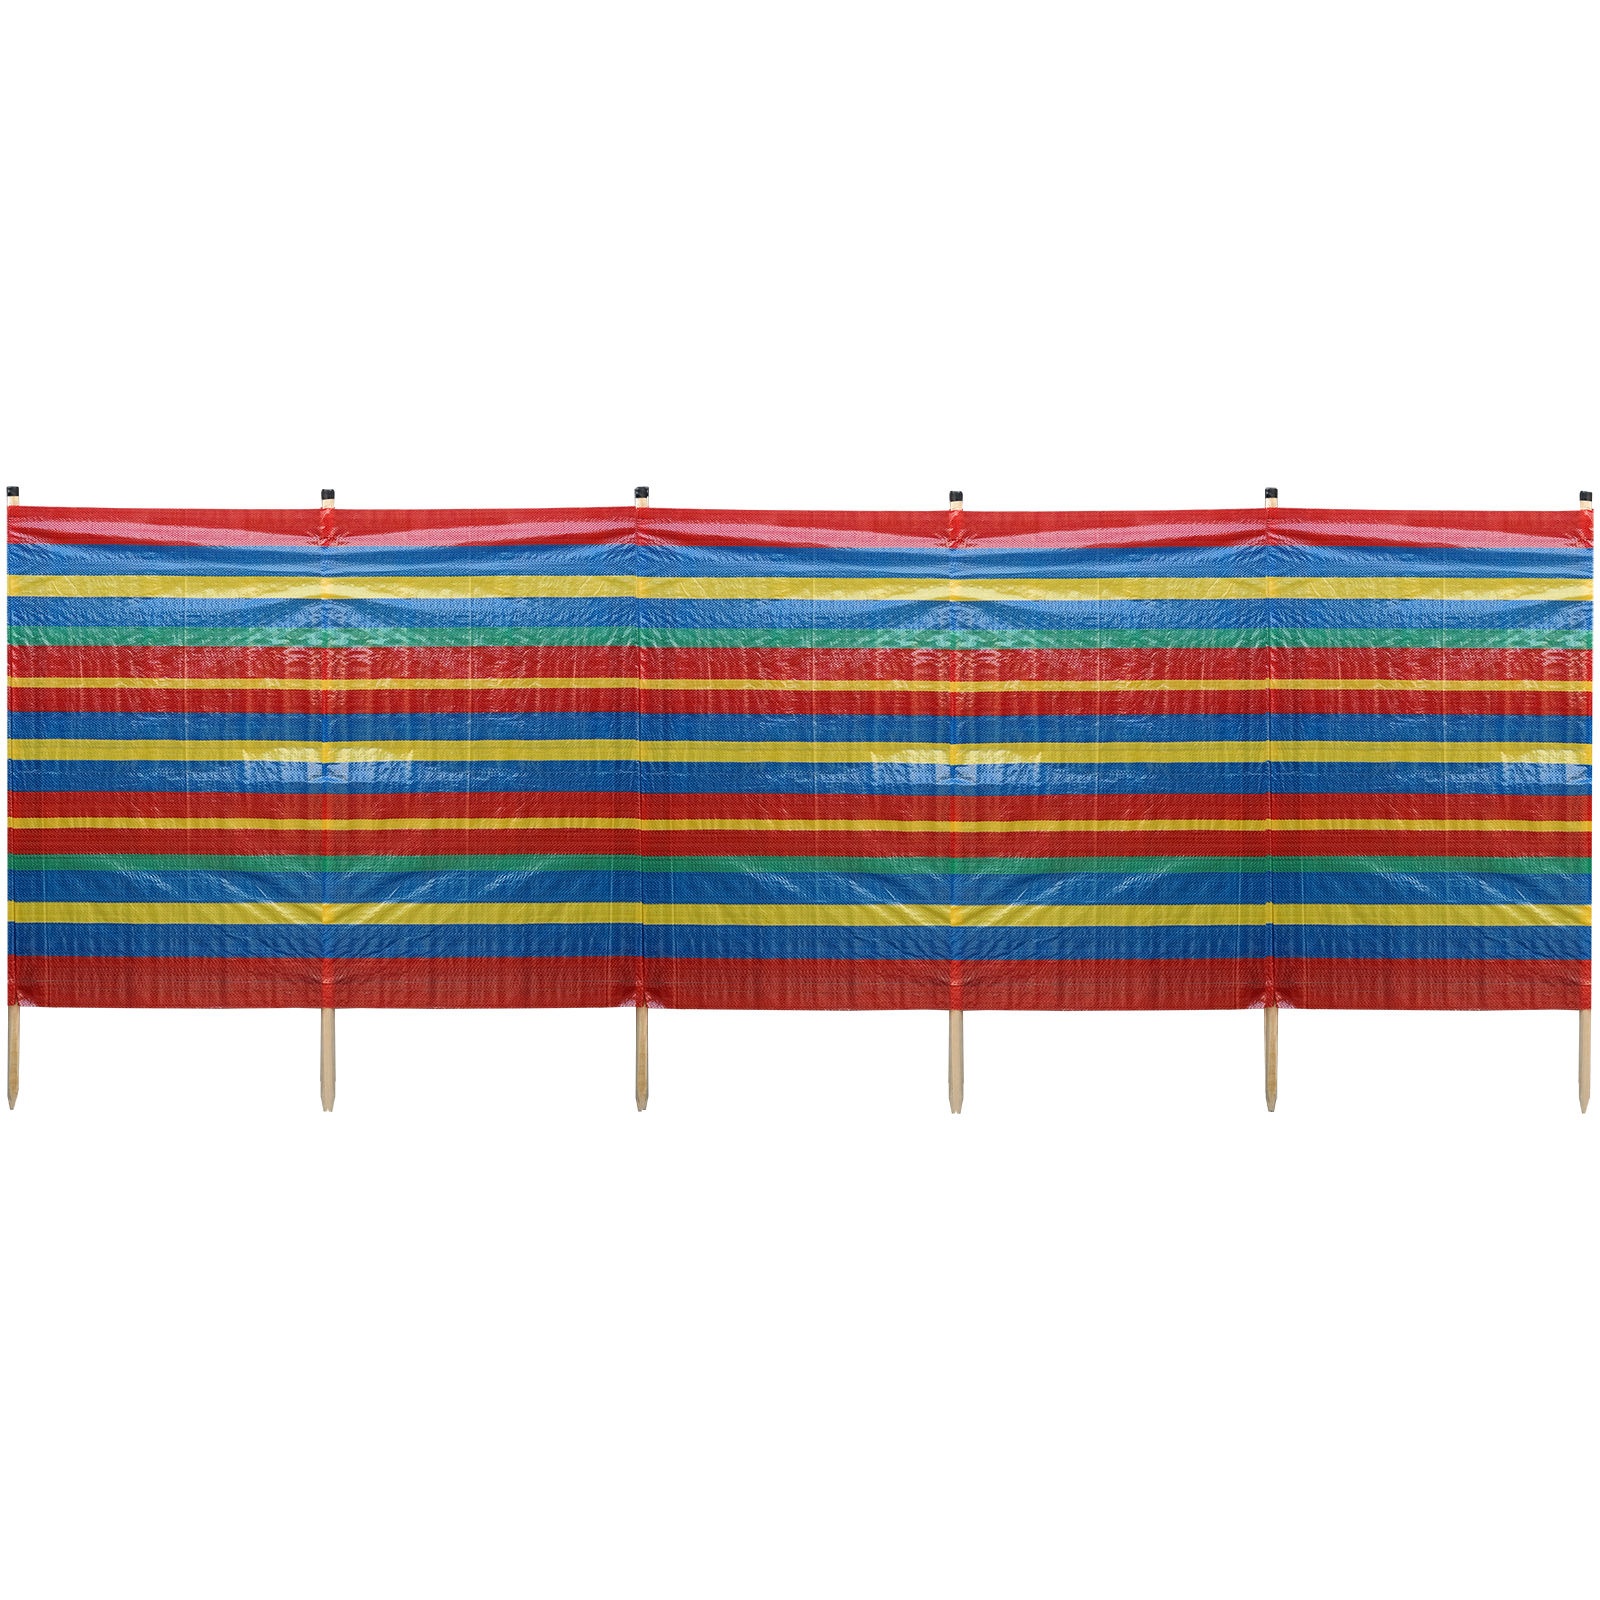
6 Pole Wind Break
Brand: marko outdoor
Features: High Quality Lightweight Ideal for Camping, the beach, picnics, garden and more Strong and Durable Colourful design Easy to erect - push poles into ground or sand, or use a rubber mallet for harder ground Multiple sizes available 95gsm Polyurethane Product Specification: 336cm (L) Fabric Height: 115cm Pole Height: 145cm
Category: Sporting Goods > Outdoor Recreation > Camping & Hiking > Windbreaks